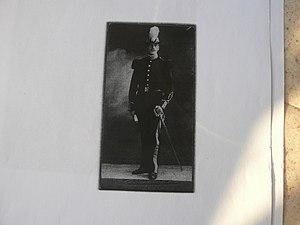
Pierre Dame en costume de Saint-Cyrien
Pierre Dame est un général de brigade français, qui commanda la 2ᵉ division d'infanterie nord-africaine, sous le commandement du général Molinié, dans la défense de la Poche de Lille et d'Haubourdin, en mai 1940.